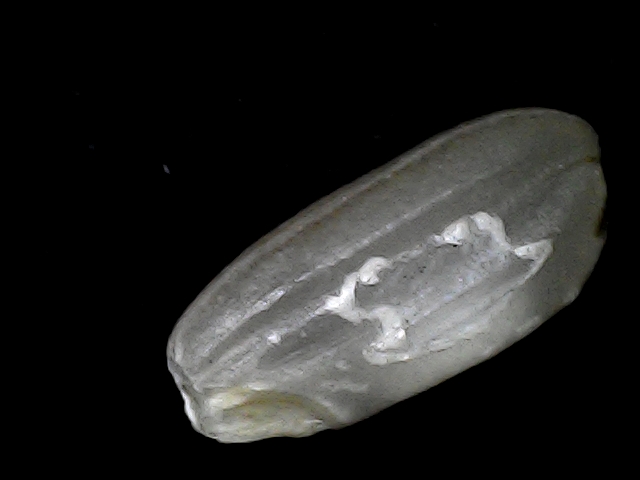
Rice variety: BD33